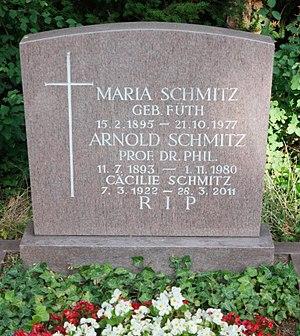
Arnold Schmitz est un musicologue allemand. Chercheur enseignant, il a publié de nombreux travaux sur l'Histoire de la musique et plus particulièrement sur Bach et Beethoven.